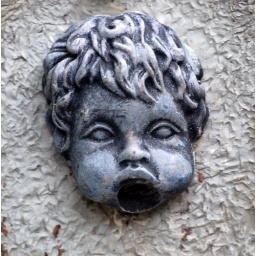
This is actually a face about the size of a quarter on a plastic water fountain that I shot in macro.